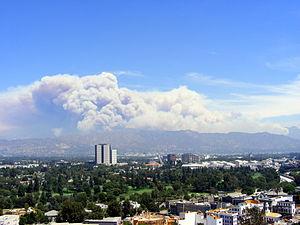
Los Angeles est la deuxième ville des États-Unis en nombre d'habitants après New York. Située dans le Sud de l'État de Californie, sur la côte du Pacifique, la ville est le siège du comté de Los Angeles.